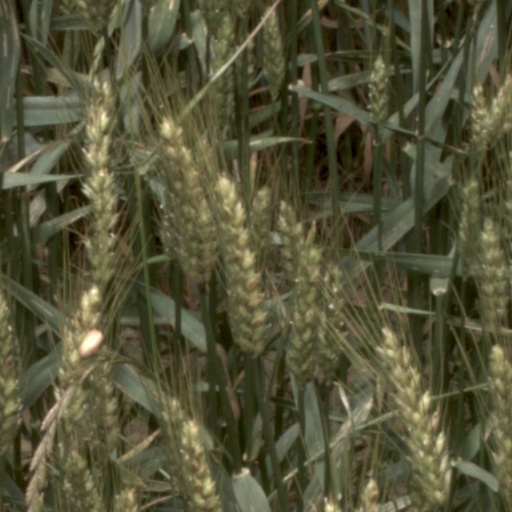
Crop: wheat